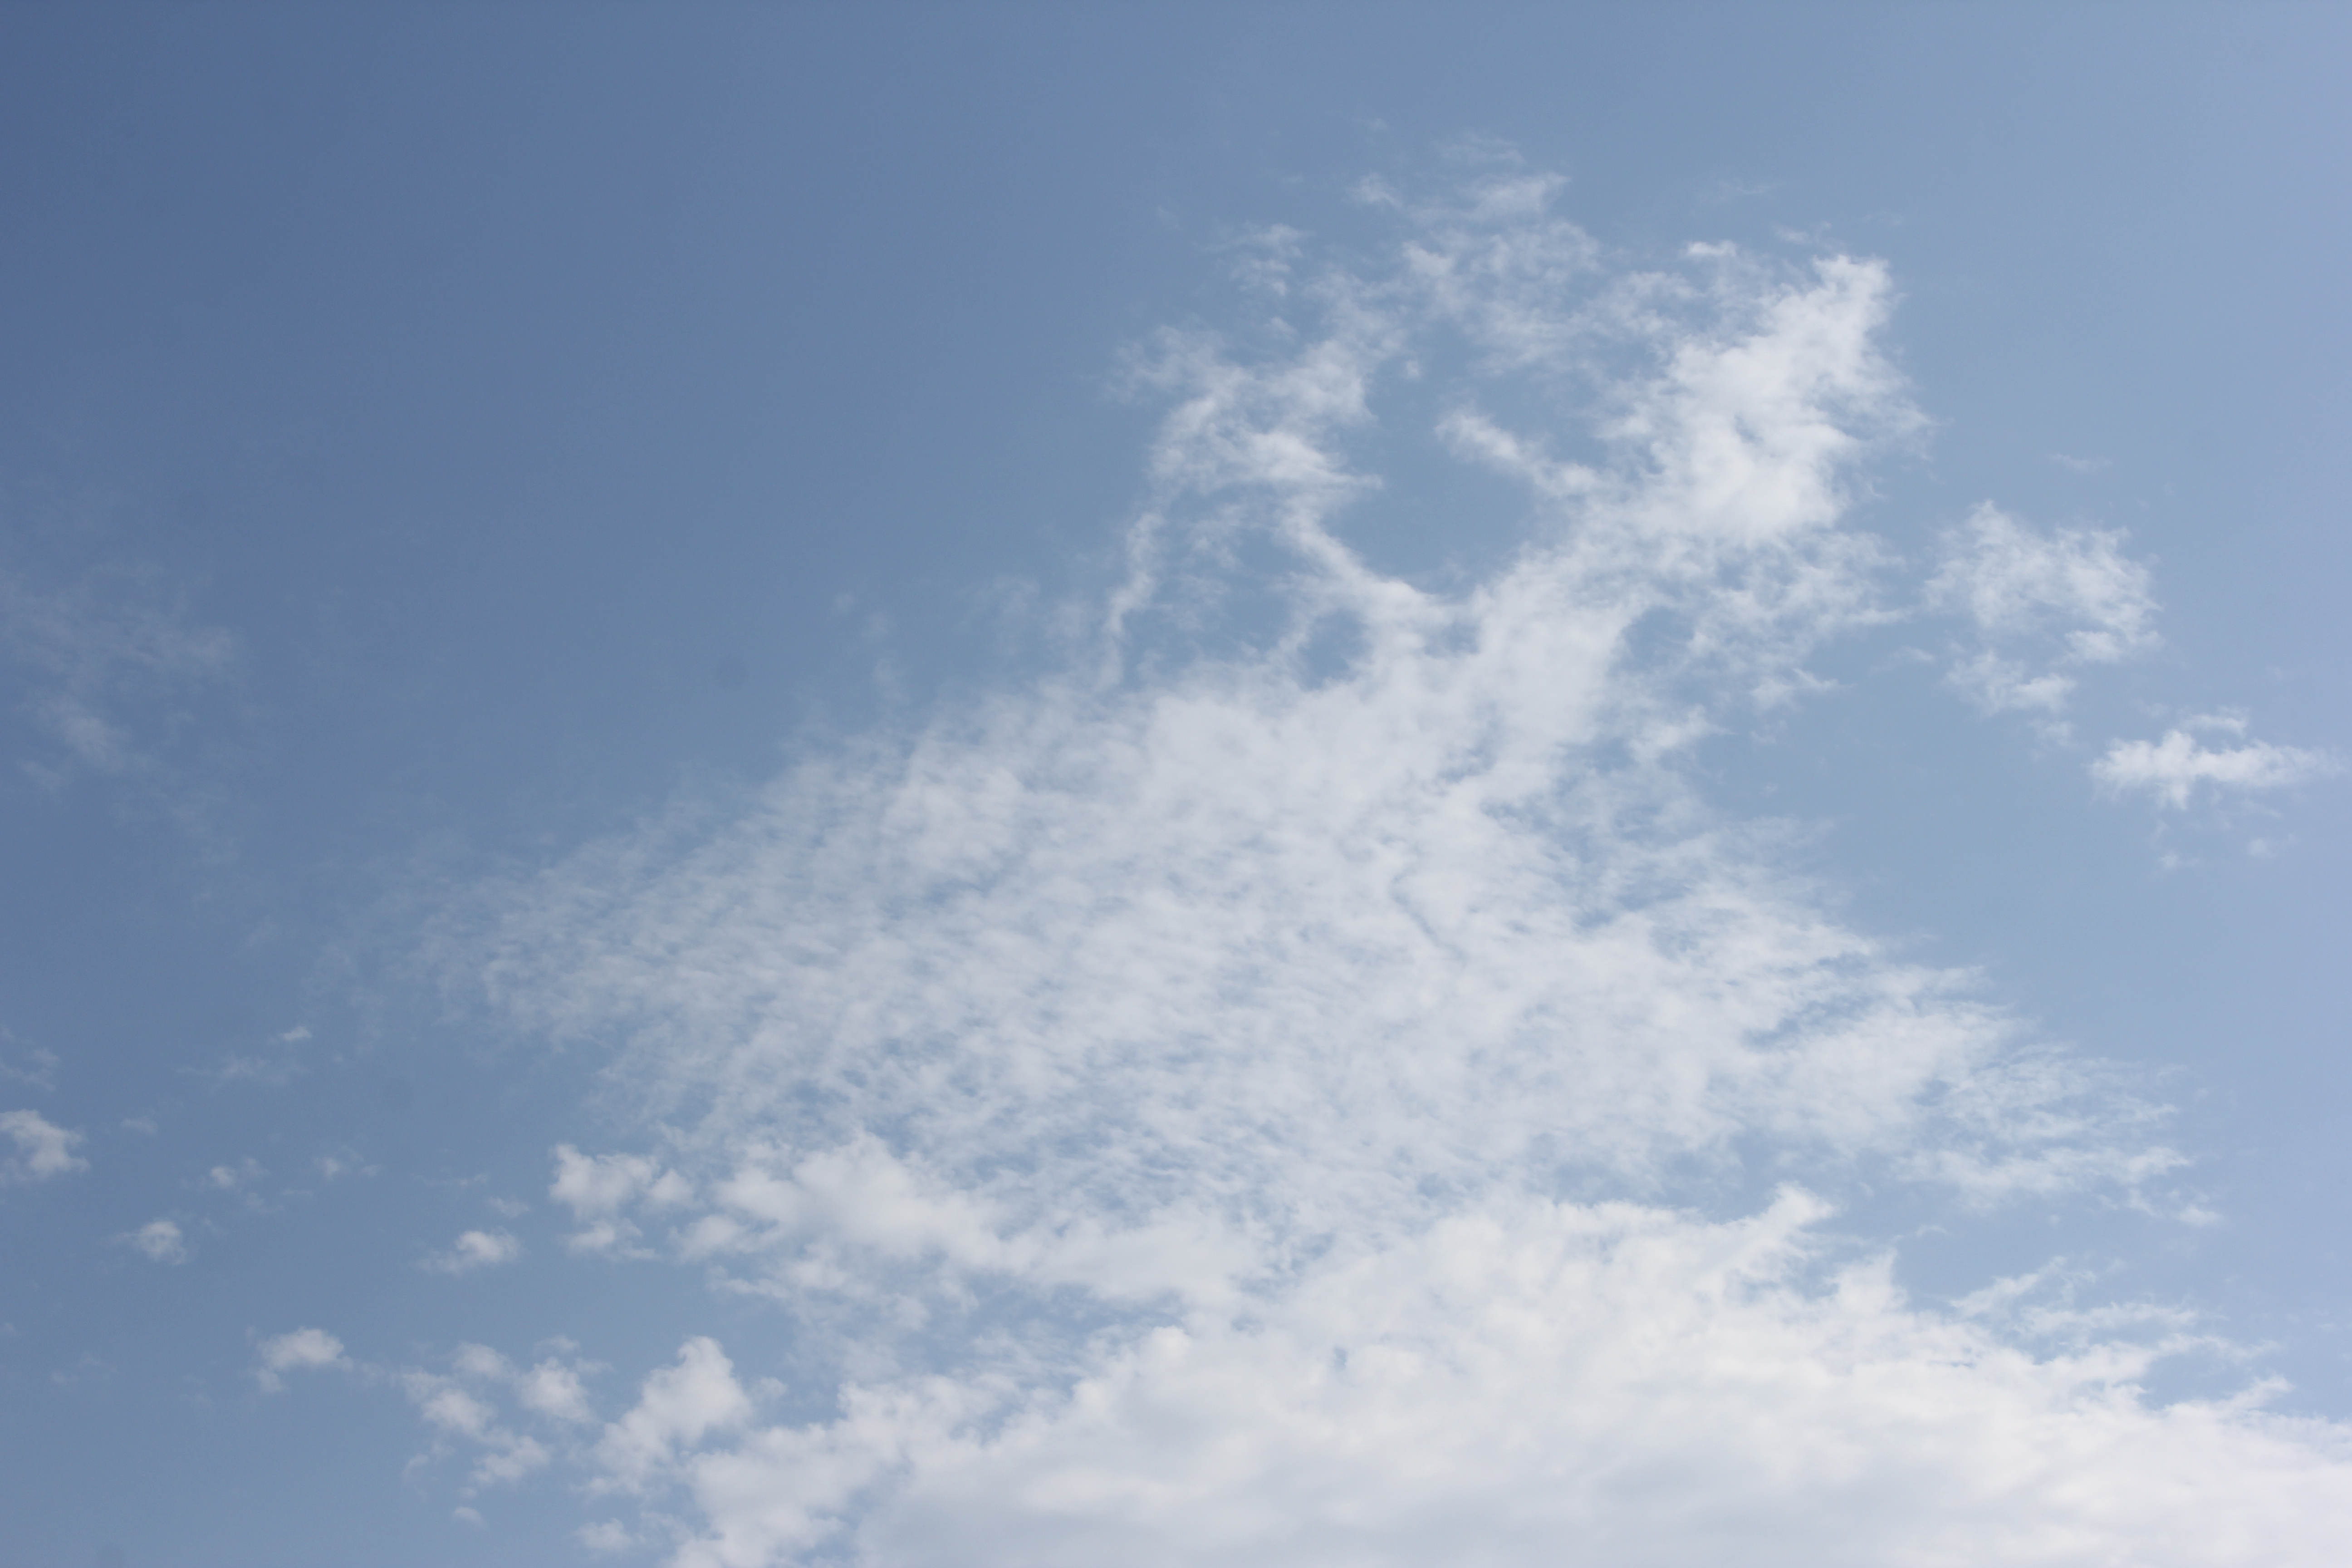
Cloud type: Cirrocumulus